North Jersey Coast Line

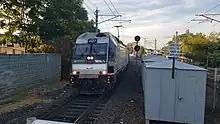
ALP-45 4527 entering Long Branch station

Because of the complexity of electrification on the Coast Line, the route has among the most diverse fleet in the NJT system.